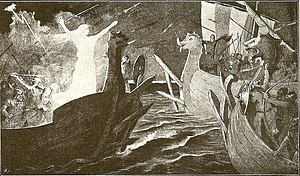
Þorgerðr Hölgabrúðr og Irpa
En illustration der afbilder Þorgerðr Hölgabrúðr der møder Jomsvikingernes flåde, Jenny Nyström (1895).
Þorgerðr Hölgabrúðr og Irpa er to to asynjer i nordisk mytologi. De optræder i Jómsvíkinga saga, Njáls saga og Þorleifs þáttr jarlsskálds. Irpas navn optræder ikke uden disse fie kilder, mens Þorgerðr også bliver nævnt i digtene Skáldskaparmál, Færeyinga saga og Harðar saga ok Hólmverja fra den Yngre Edda, samt i Ketils saga hœngs.